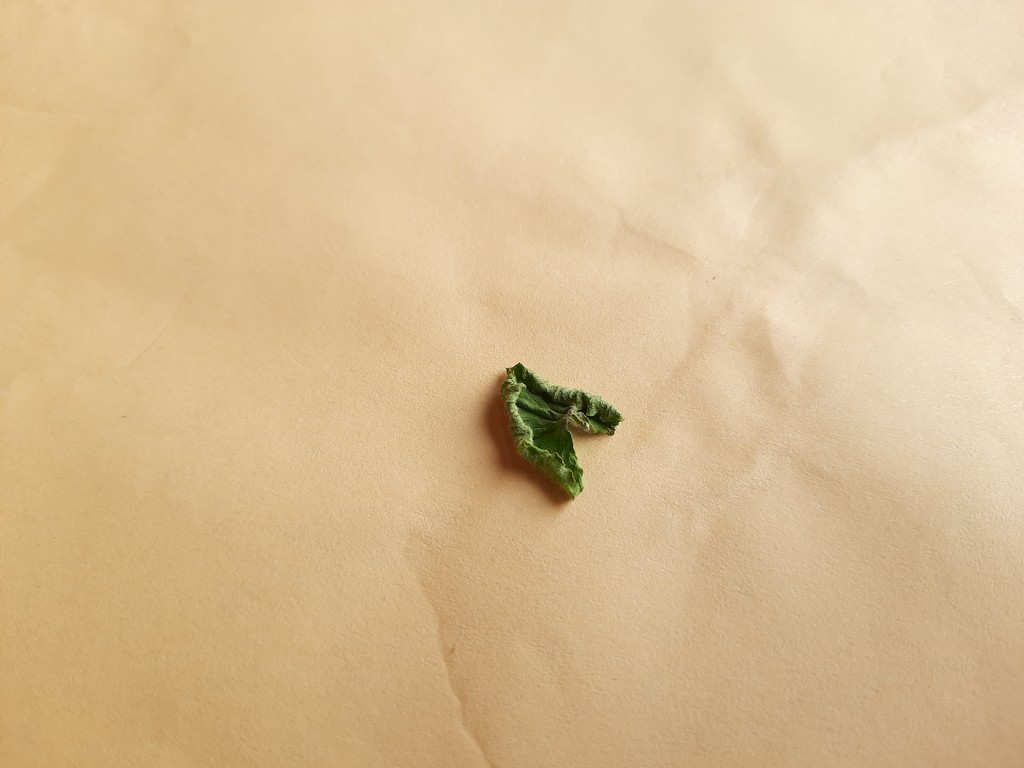
Label: Dried